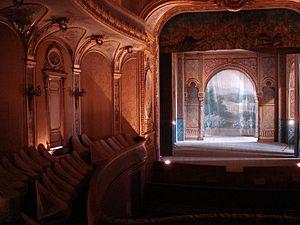
Château de Fontainebleau, theatre Français